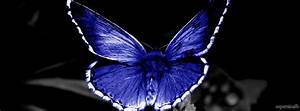
Label: farfalla